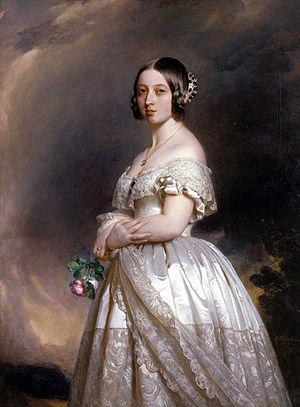
Lady est un titre emprunté de l'anglais signifiant littéralement « Dame ». Selon le contexte :
Cet article est une liste des peintures de Franz Xaver Winterhalter. Winterhalter était un artiste allemand célèbre au XIXe siècle pour ses portraits de la royauté européenne. Ses œuvres font partie des collections des plus grands musées d'Europe et des États-Unis. Ses peintures véhiculent une atmosphère d'intimité, révélant une compréhension de l'esprit de la noblesse de l'époque, de son hédonisme, de son luxe et aussi de sa joie.
Victoria fut reine du Royaume-Uni de Grande-Bretagne et d'Irlande du 20 juin 1837 jusqu'à sa mort. À partir du 1ᵉʳ juillet 1867, elle fut également reine du Canada, ainsi qu'impératrice des Indes à compter du 1ᵉʳ mai 1876, puis enfin reine d'Australie le 1ᵉʳ janvier 1901.
Franz Xaver Winterhalter, né à Menzenschwand, le 20 avril 1805 et mort à Francfort-sur-le-Main, le 8 juillet 1873, est un peintre académique et lithographe allemand, ayant vécu principalement en France.